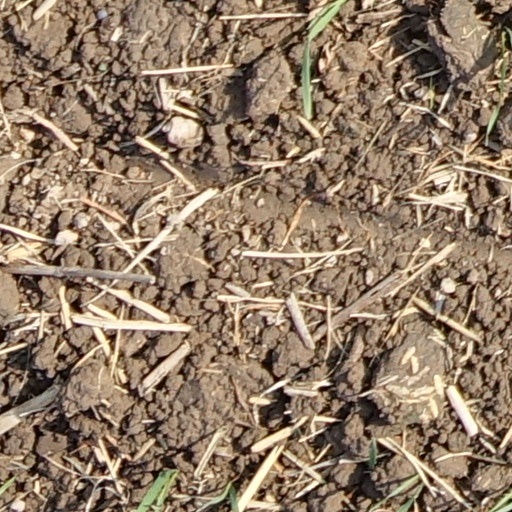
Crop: wheat